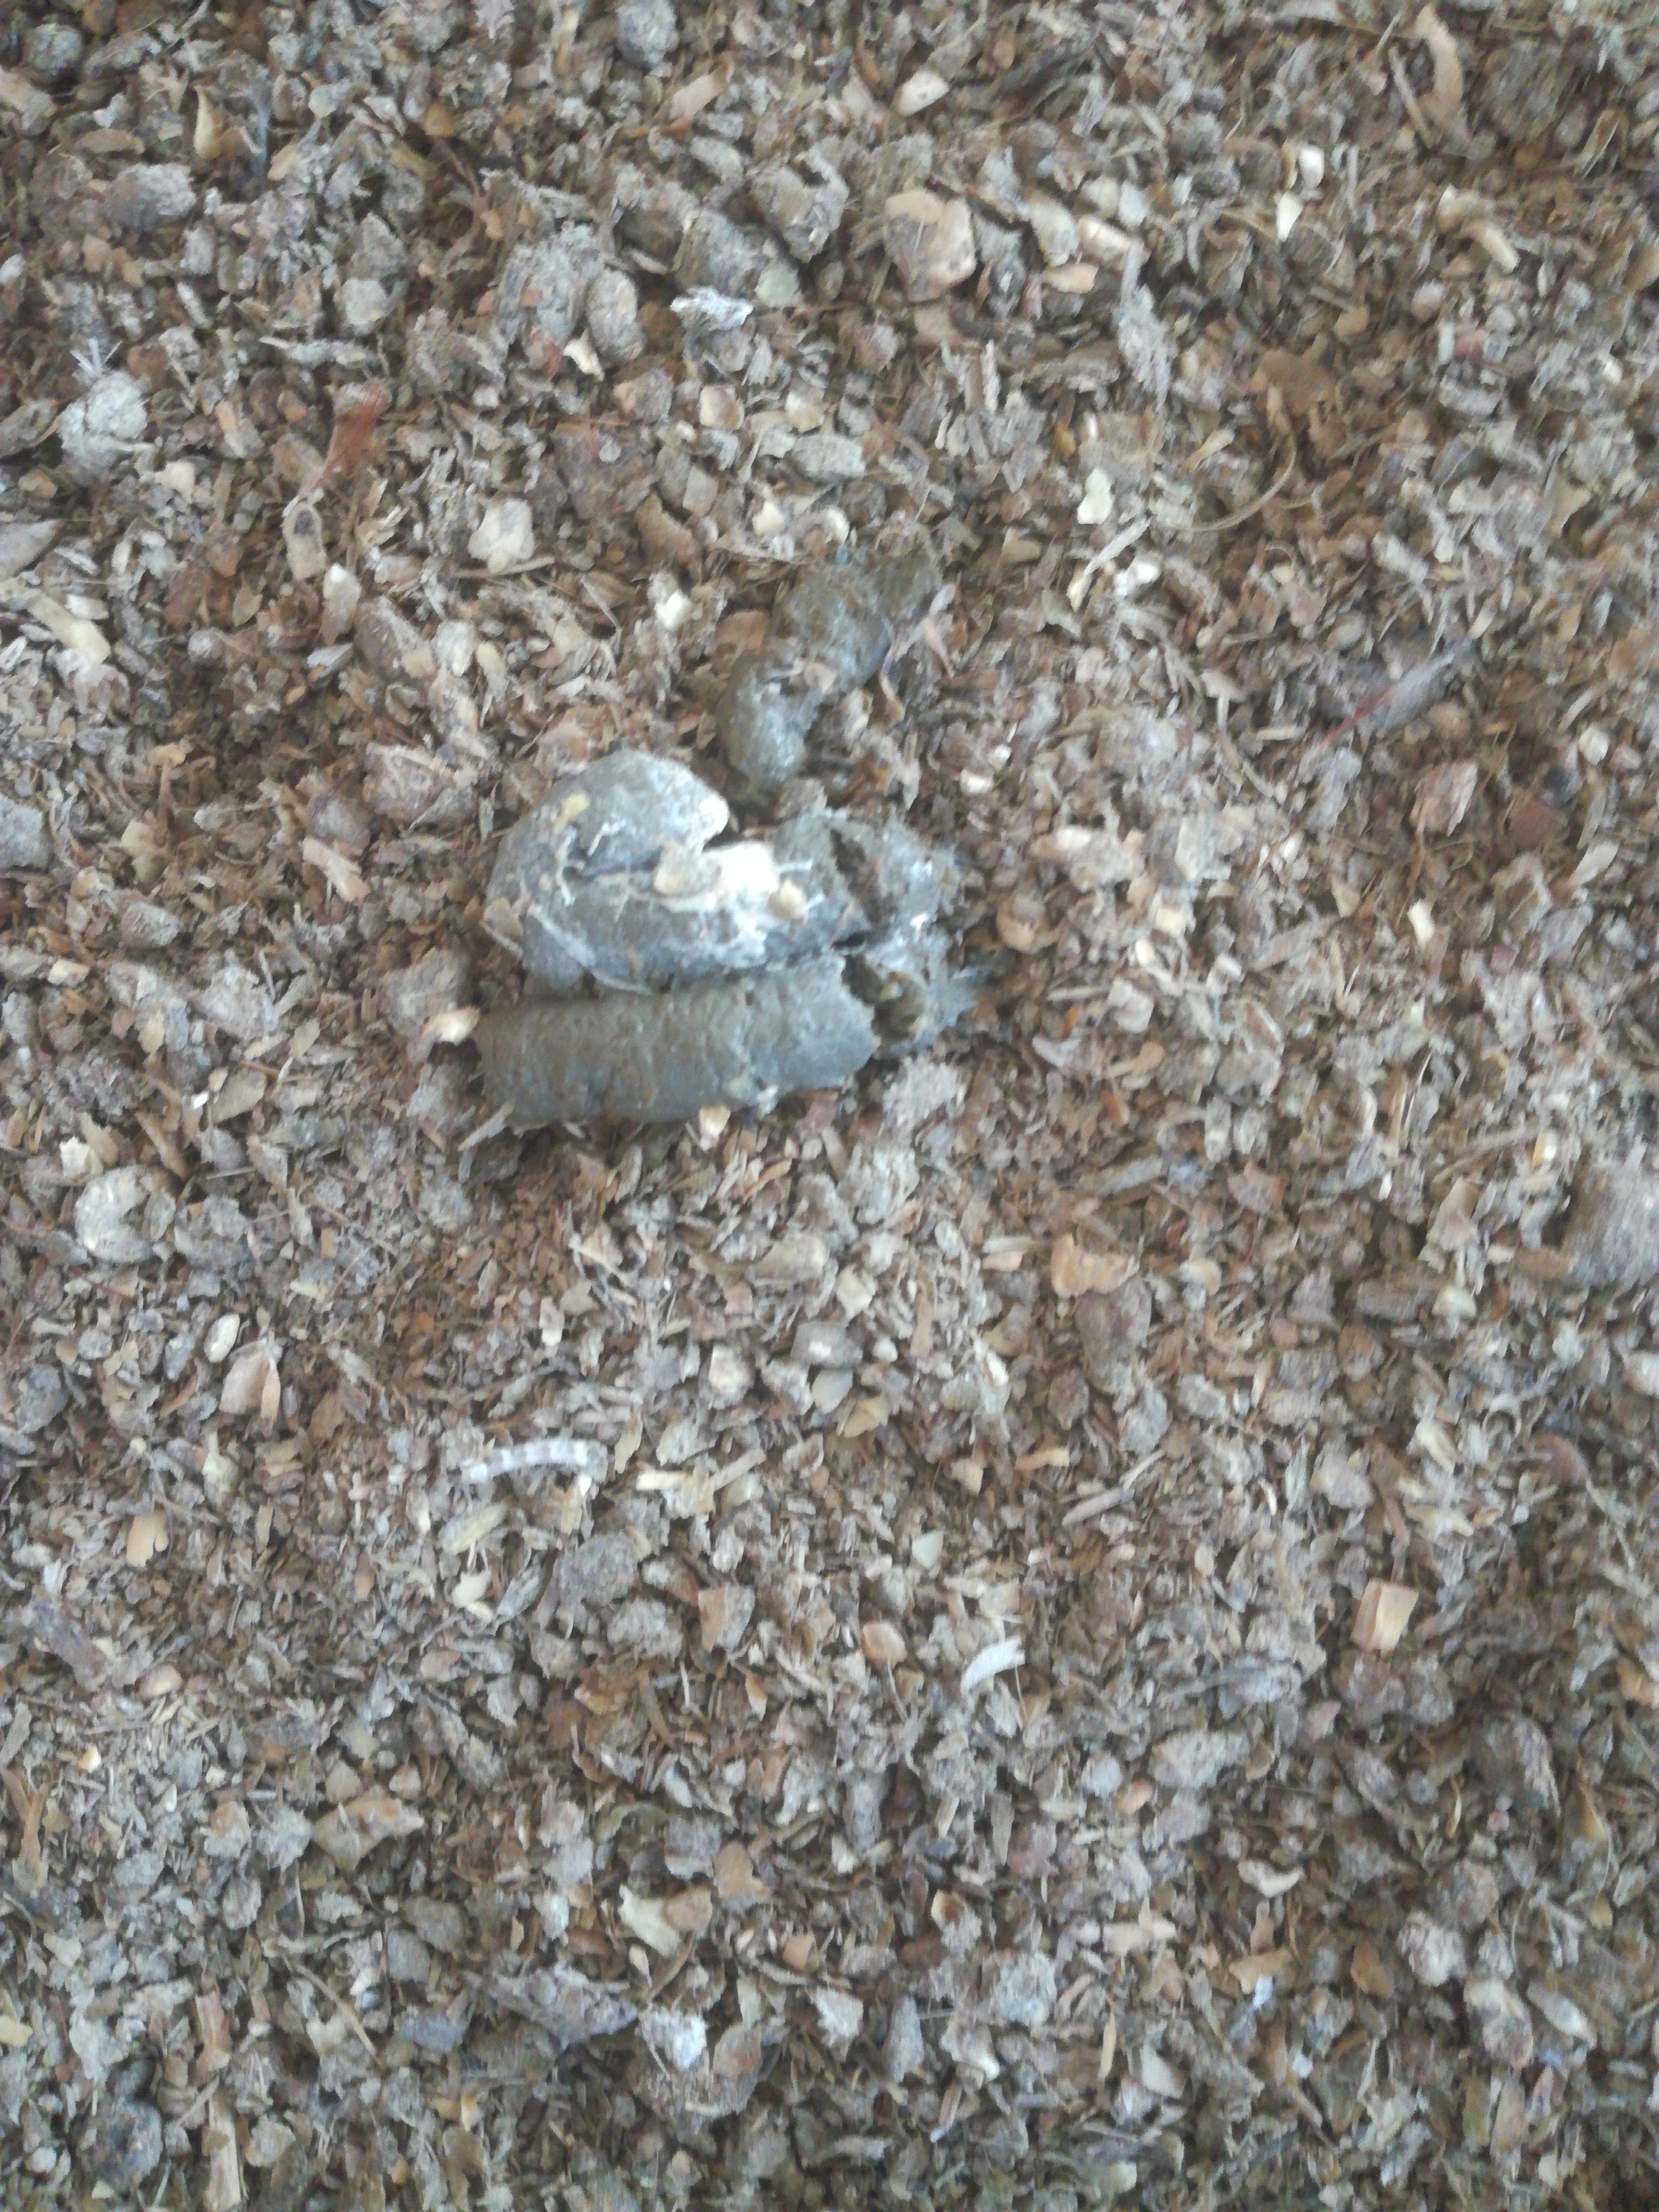
PCR-confirmed diagnosis: Healthy